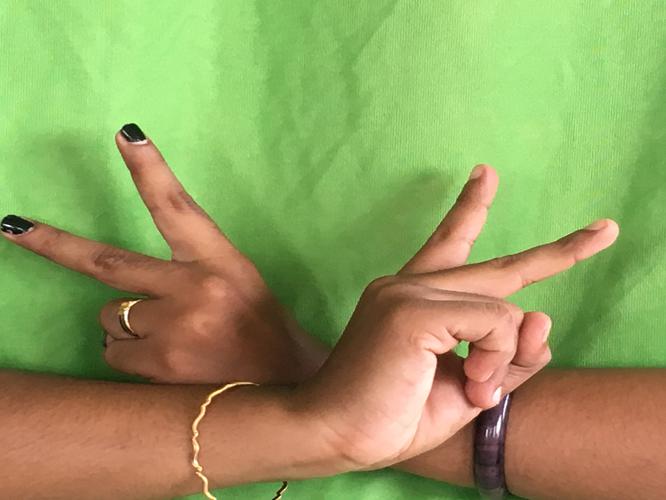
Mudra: Kartariswastika
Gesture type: double_hand